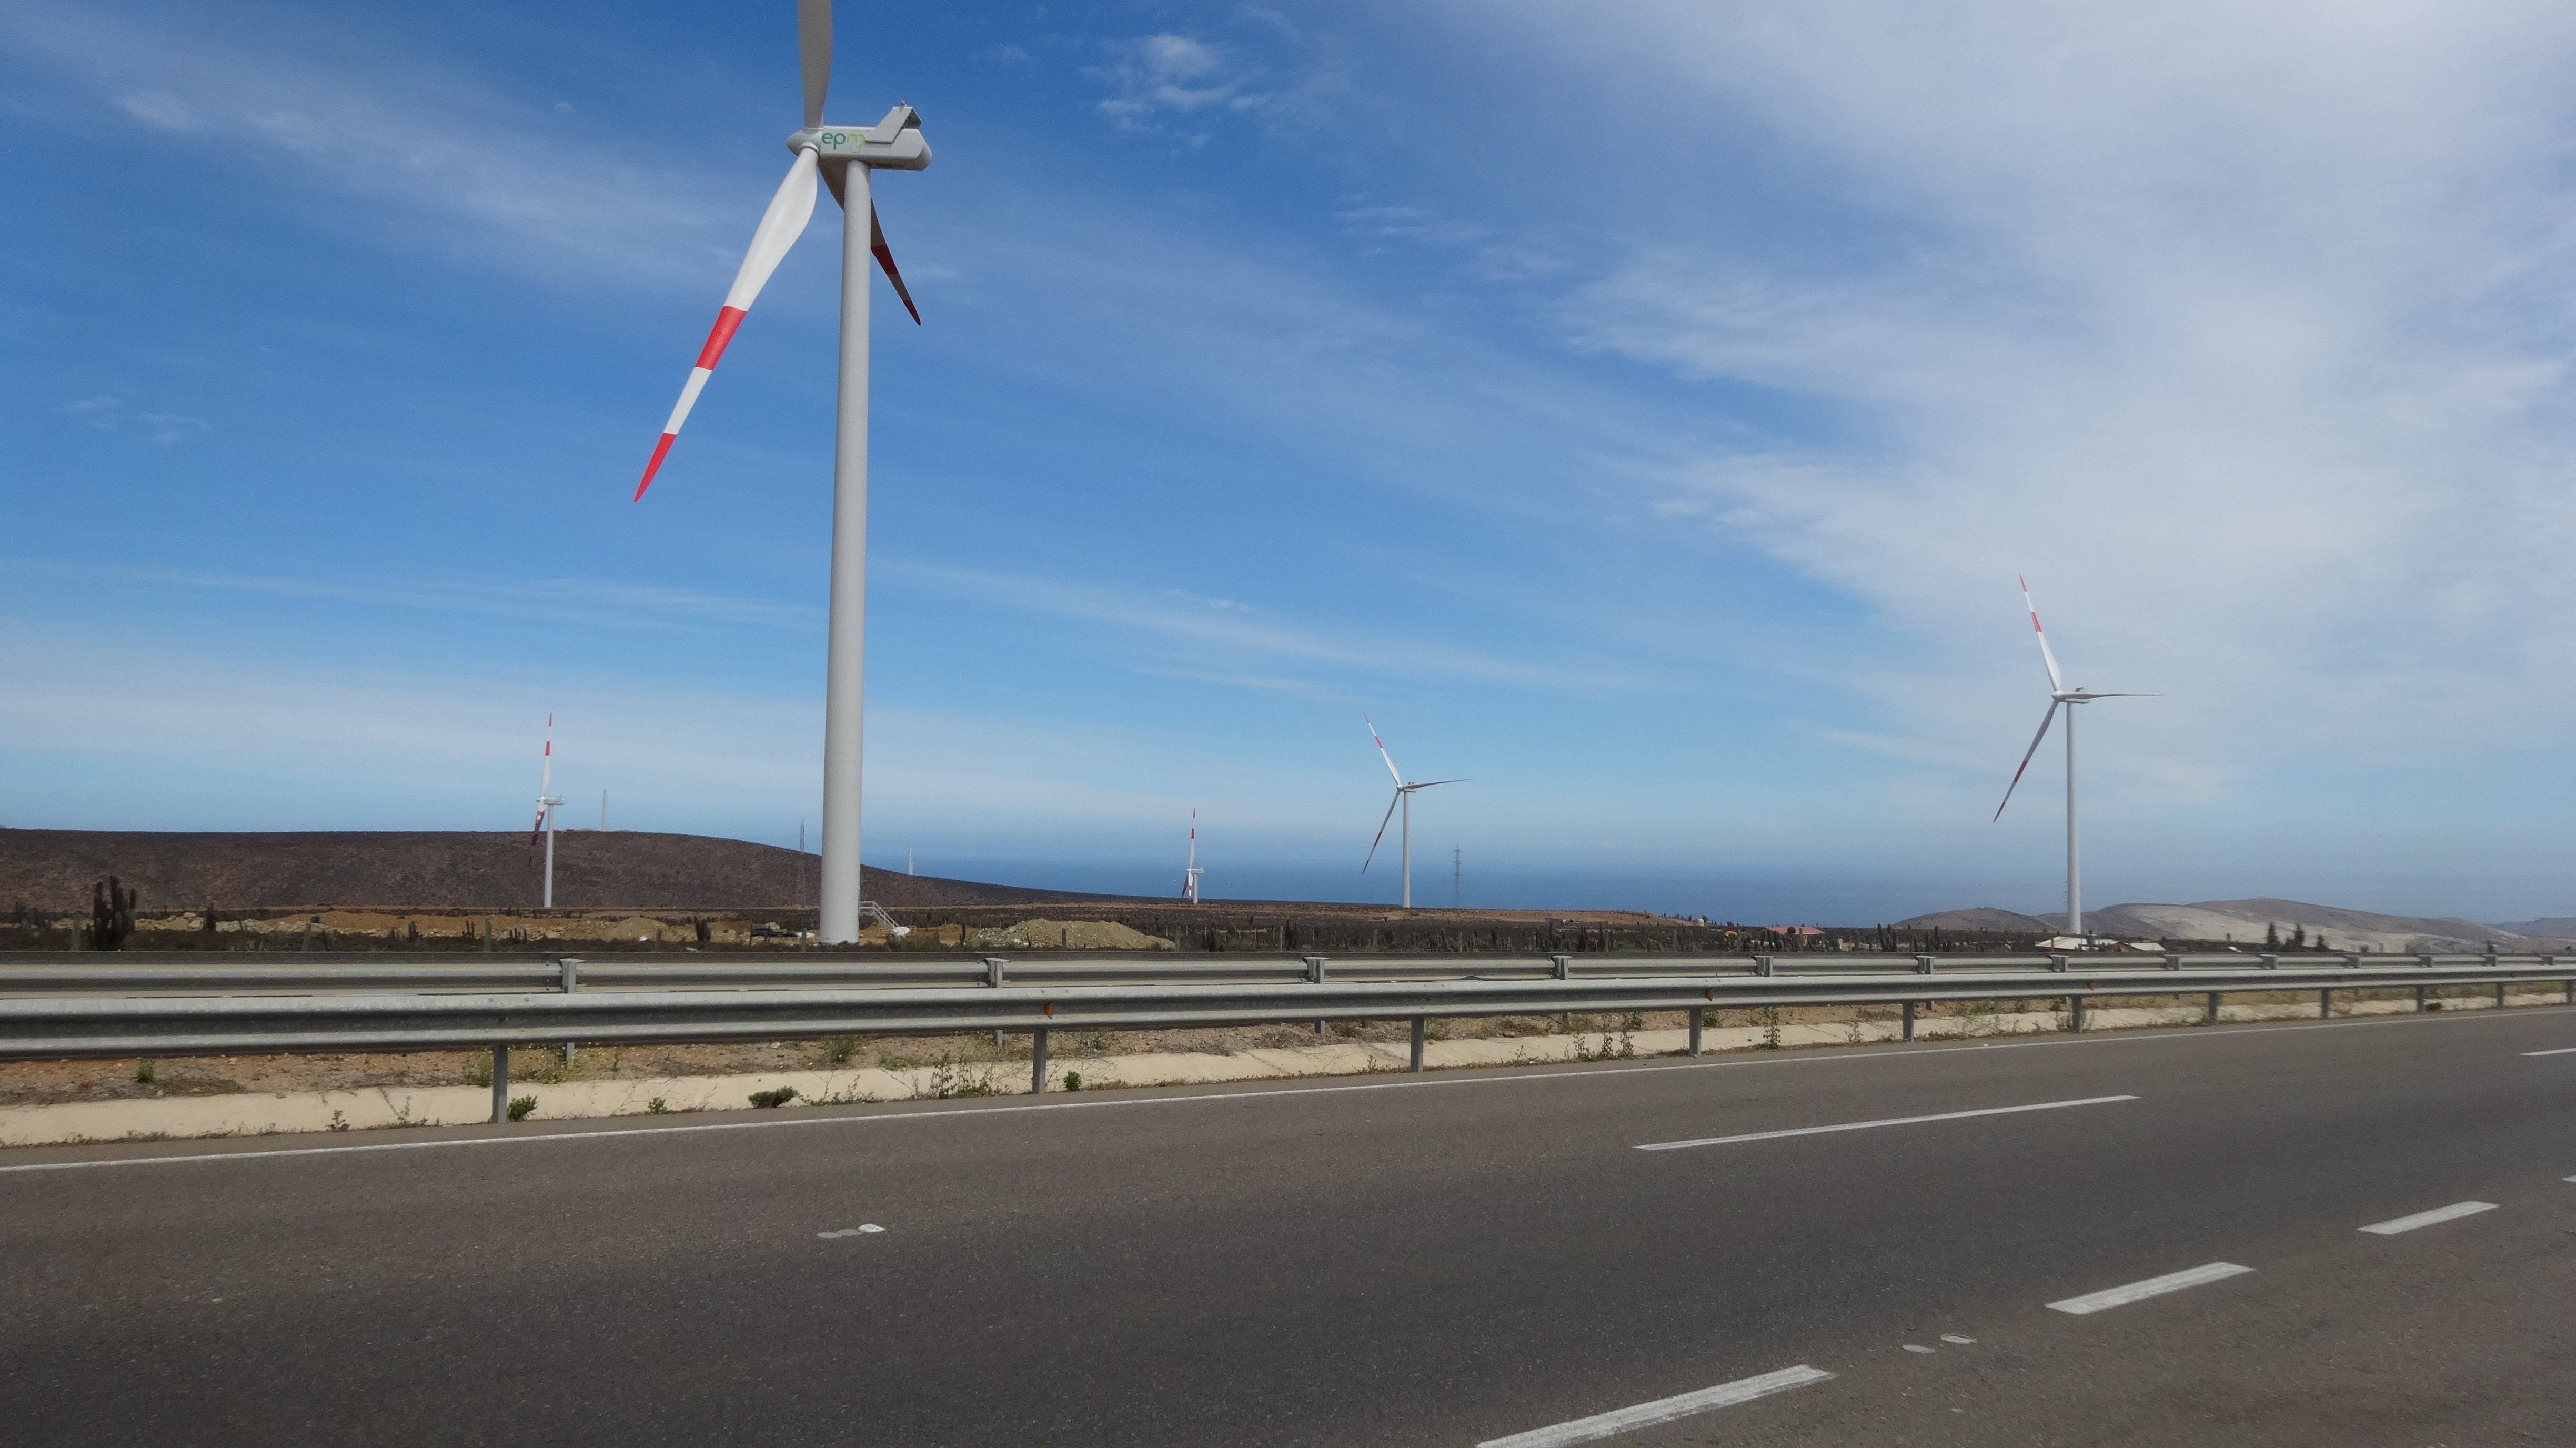
landscape, road, highway, windmill, wind, asphalt, machine, route, stadium, wind energy, clouds, infrastructure, wind farm, on road, atmosphere of earth, controlled access highway